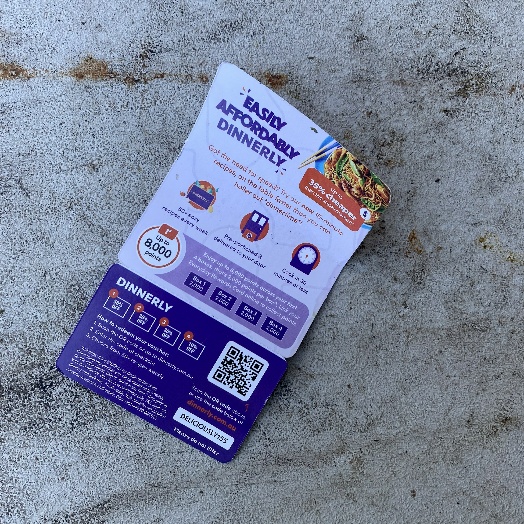
Label: Paper